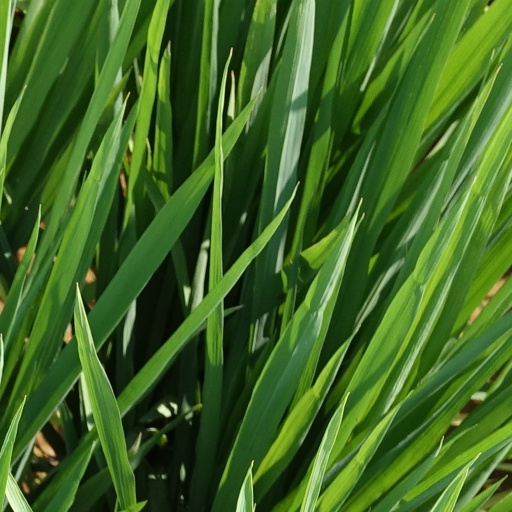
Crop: rice